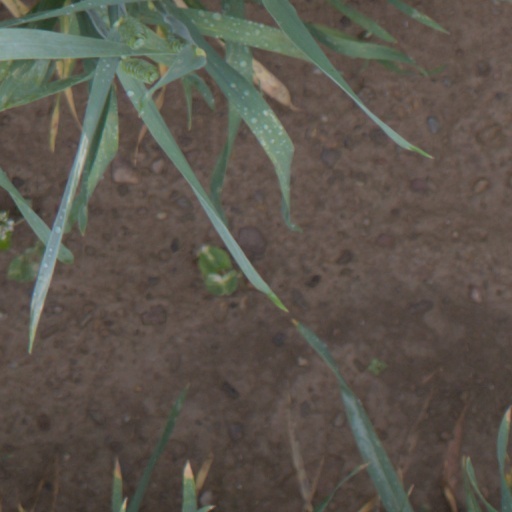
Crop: wheat